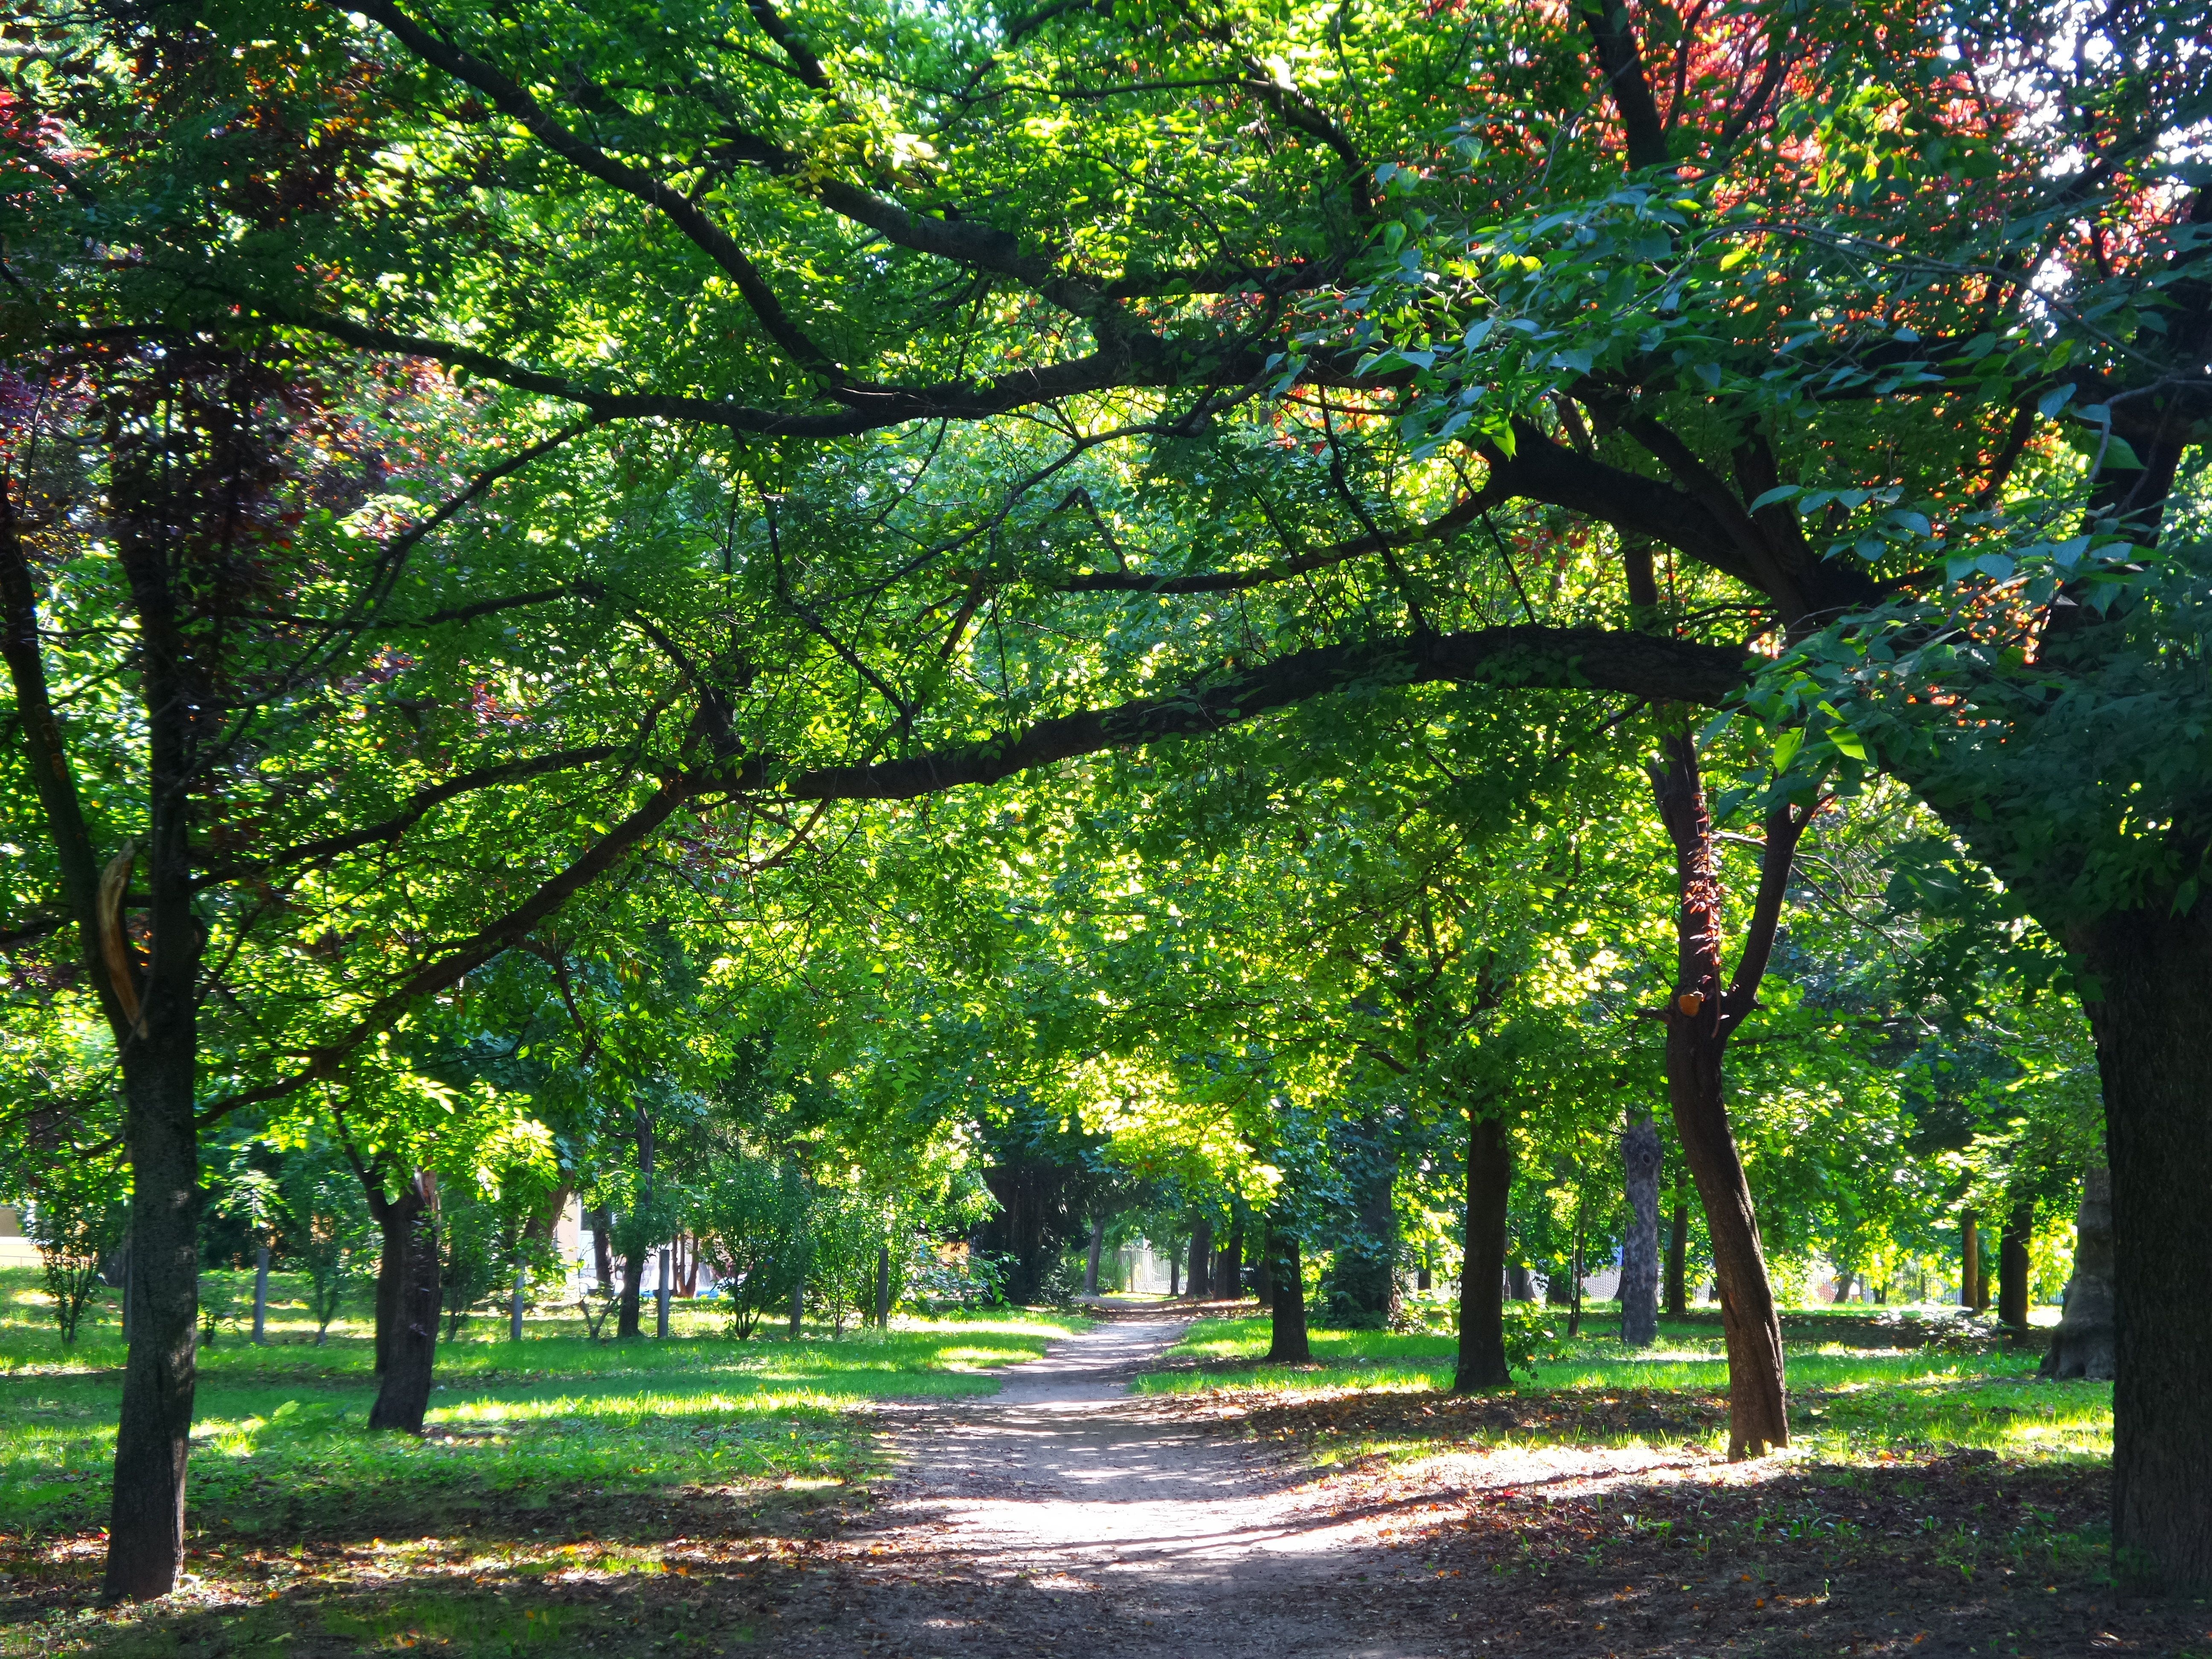
tree, forest, branch, plant, leaf, autumn, park, botany, season, trees, deciduous, grove, court, woodland, woody plant, temperate broadleaf and mixed forest